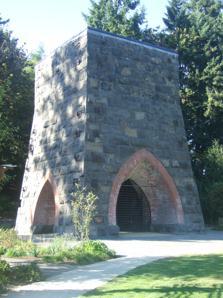
Building: Oregon Iron Company Furnace
Country: United States of America
Year built: 1866
Iron furnace in Lake Oswego, Oregon, U.S. United States historic place Oregon Iron Company Furnace U.S. National Register of Historic Places Restored remnants of the first Oregon Iron Company furnace, 2010 Nearest city Lake Oswego, Oregon Coordinates 45°24′39.54″N 122°39′38.52″W / 45.4109833°N 122.6607000°W / 45.4109833; -122.6607000 Built 1866 Architect Richard Martin NRHP reference No. 74001674 Added to NRHP 1974 The Oregon Iron Company Furnace , or Oswego Iron Furnace , is an iron furnace used by the Oregon Iron Company , in Lake Oswego, Oregon 's George Rogers Park , in the United States. The structure was added to the National Register of Historic Places in 1974 and underwent a major renovation in 2010. The current furnace is the only structure that remains of the original iron company, and is the oldest industrial landmark in the state of Oregon. History Before 1862, the majority of Oregon's iron came from the East Coast of the United States. Due to the long and difficult journey, these imported iron products from the East were sold up for up to ten times what they originally cost. Aaron K. Olds, a blacksmith who worked with the first iron on Lake Superior, also created the first iron from Oswego ore in 1862 in his iron forge, despite iron ore being discovered there as early as 1841 by Robert Moore, founder of Linn City. According to his daughter Ellenette Olds Booth, Olds had started the forge with intention to smelt the iron ore. Smelting the ore is an important step that would allow Olds to separate the iron from the raw ore, but the ore proved refractory, and Olds was unable to smelt down the iron. However, Olds and his business partner H.S. Jacobs, eventually turned a significant profit from creating horseshoe nails and miner's picks that were displayed in Jacobs' wagon shop window on Portland's Front Street. With Olds' profits, a group of investors from Portland saw the economic opportunity that was now available in forming an iron company based in Oregon. The project was, in part, spearheaded by Olds' competitor Henry D. Green, who had purchased the water rights to Sucker Creek and a few acres of land above Oswego Landing in 1862. Water rights were important to hold within the industry, as it would provide the steam power necessary to fuel the engines of the furnaces and work the iron. The area that he purchased is present-day George Rogers Park, and would later also be used as the site of the Oregon Iron Company. Henry, along with his brother John and H.C. Leonard, were influential investors as they also owned the Portland Water Company at the time. As they were stakeholders in the water industry, they also hoped to have a hand in production of iron in the west, rather than pay high prices for iron in iron water pipes imported from the East or other competitors. After the foundation of the Oregon Iron Company in 1865, William S. Ladd was elected president of the company. H.C. Leonard became the vice-president and the first plant superintendent, and Henry D. Green became the secretary and company director. Twenty stockholders had invested a total of $500,000 in the company by February 1865, with some stockholders being from New York and San Francisco. Water disputes and Eastern competitors suspended the company several times before finally operations shut down indefinitely in 1894. Construction and renovation George D. Wilbur from Connecticut supervised the construction of the furnaces which began in 1866, including the one that remains standing today. Wilbur modeled all the stone furnaces after the furnaces of the Barnum Richardson Company in Lime Rock, Connecticut. The furnaces are 32 feet tall with gothic-style arches lining the walls, 34 feet square at the base, and 26 feet square at the roof. These furnaces were constructed from material from various places. For instance, basalt from the north side of Lake Oswego was used in stonework. Firebrick was imported from Great Britain, and used in the shafts, chimneys and heat exchangers of the furnaces. In order to melt down and refine the iron ore into workable metal iron, the stone walls of the furnaces were constructed to withstand temperatures of up to 2,800°F. Ultimately, the cost of construction was $126,000. In July 2009, work on the deteriorating arches of the Oregon Iron Company Furnace began. However, after the discovery of more deterioration than previously expected, more materials were necessary and extended the completion by three months. Ultimately, it took nine months and $918,000 for the crews to complete the renovation before its completion in March 2010. See also National Register of Historic Places listings in Clackamas County, Oregon National Register of Historic Places listings in Oregon Blast furnace Oswego Lake References